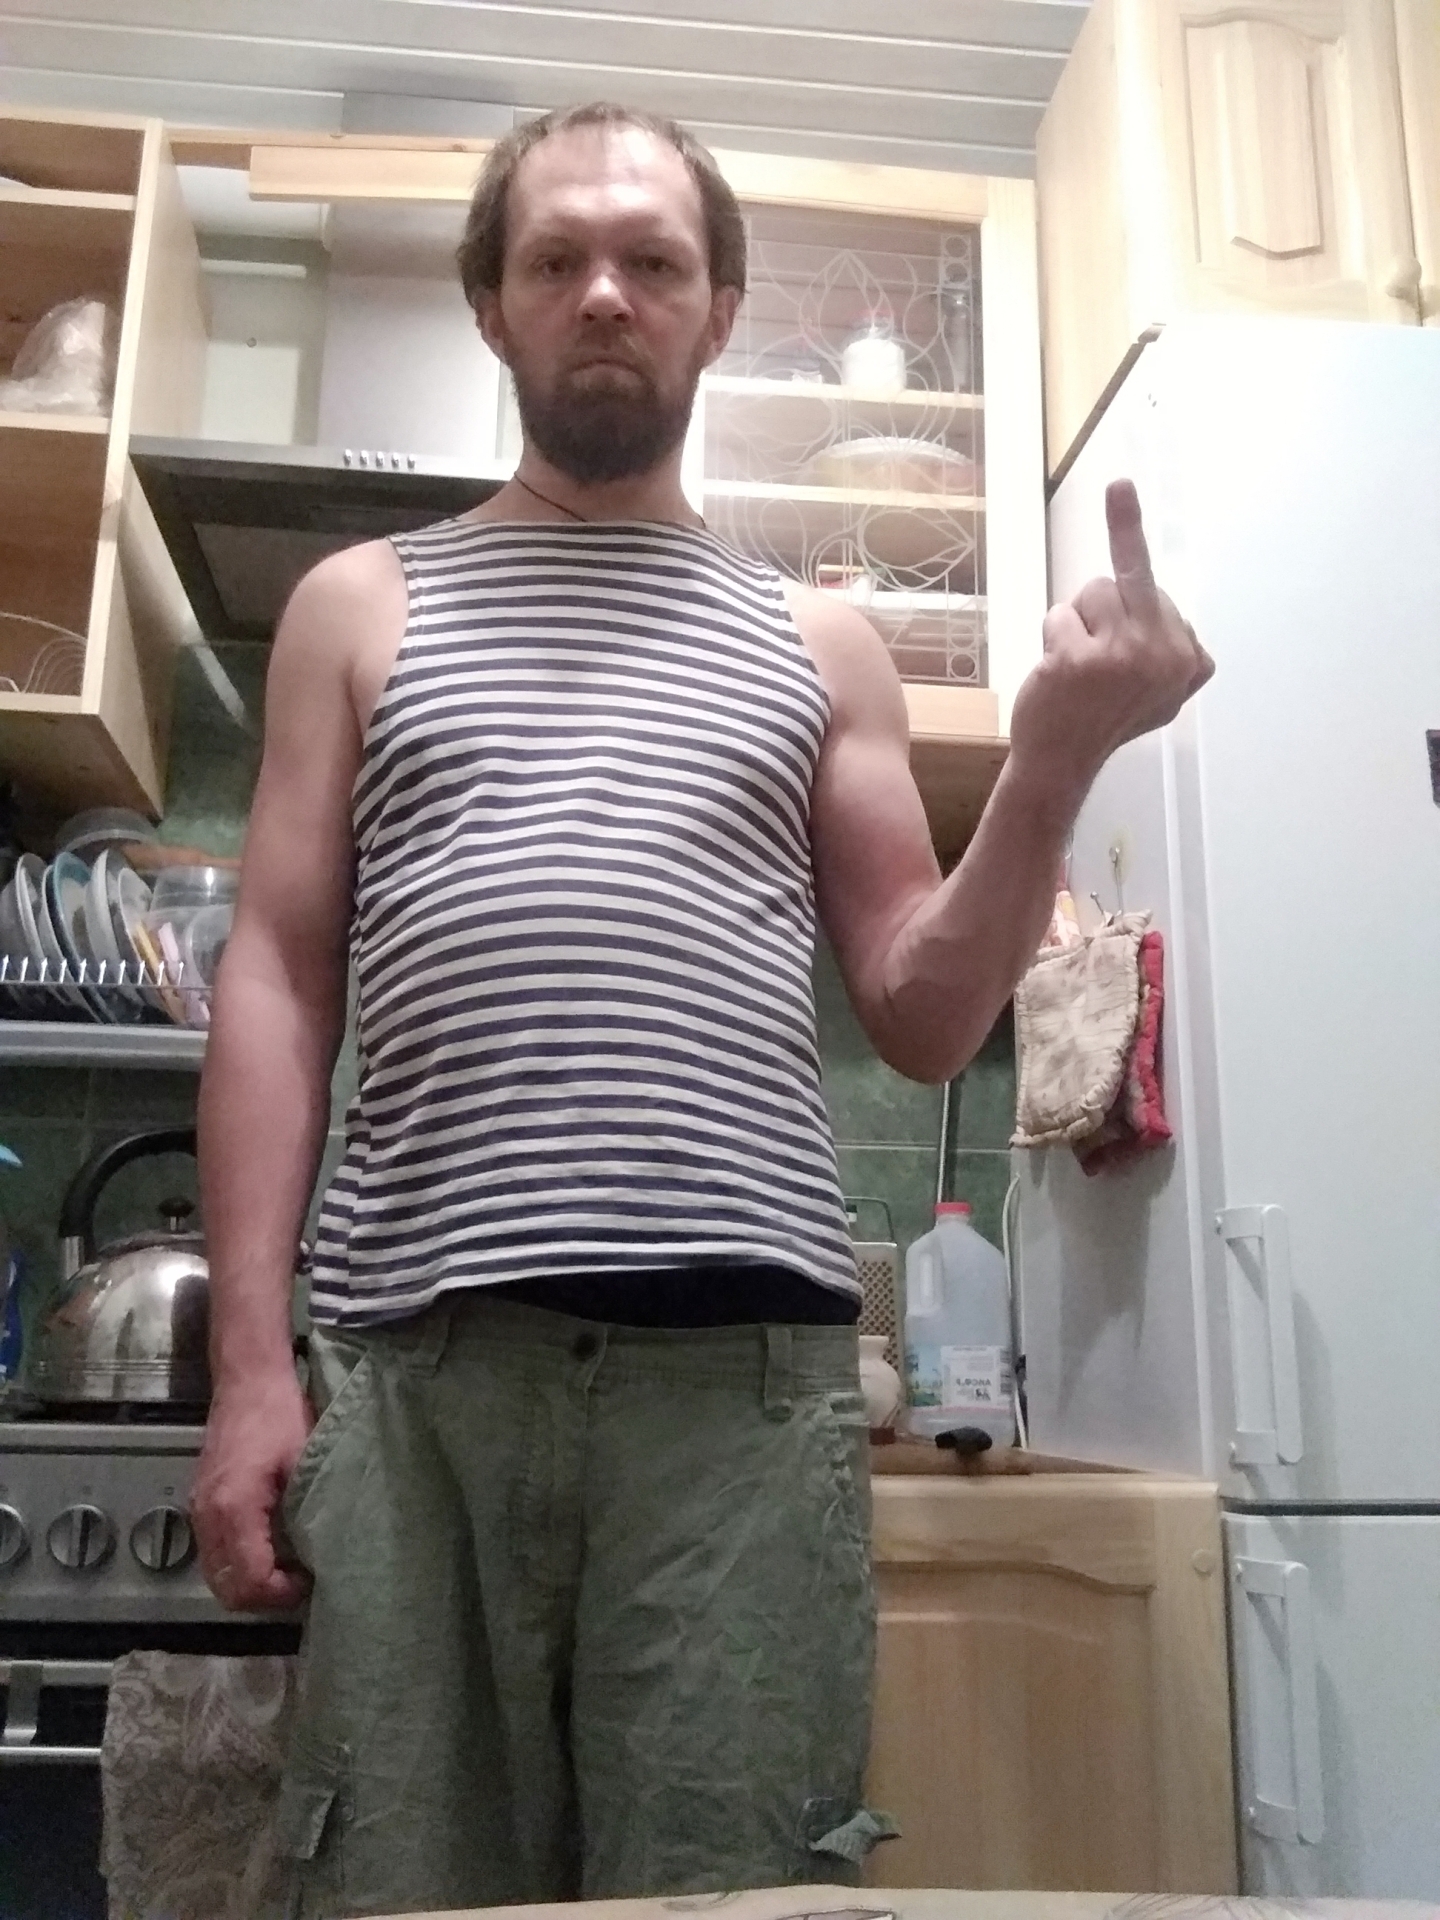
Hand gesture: middle_finger